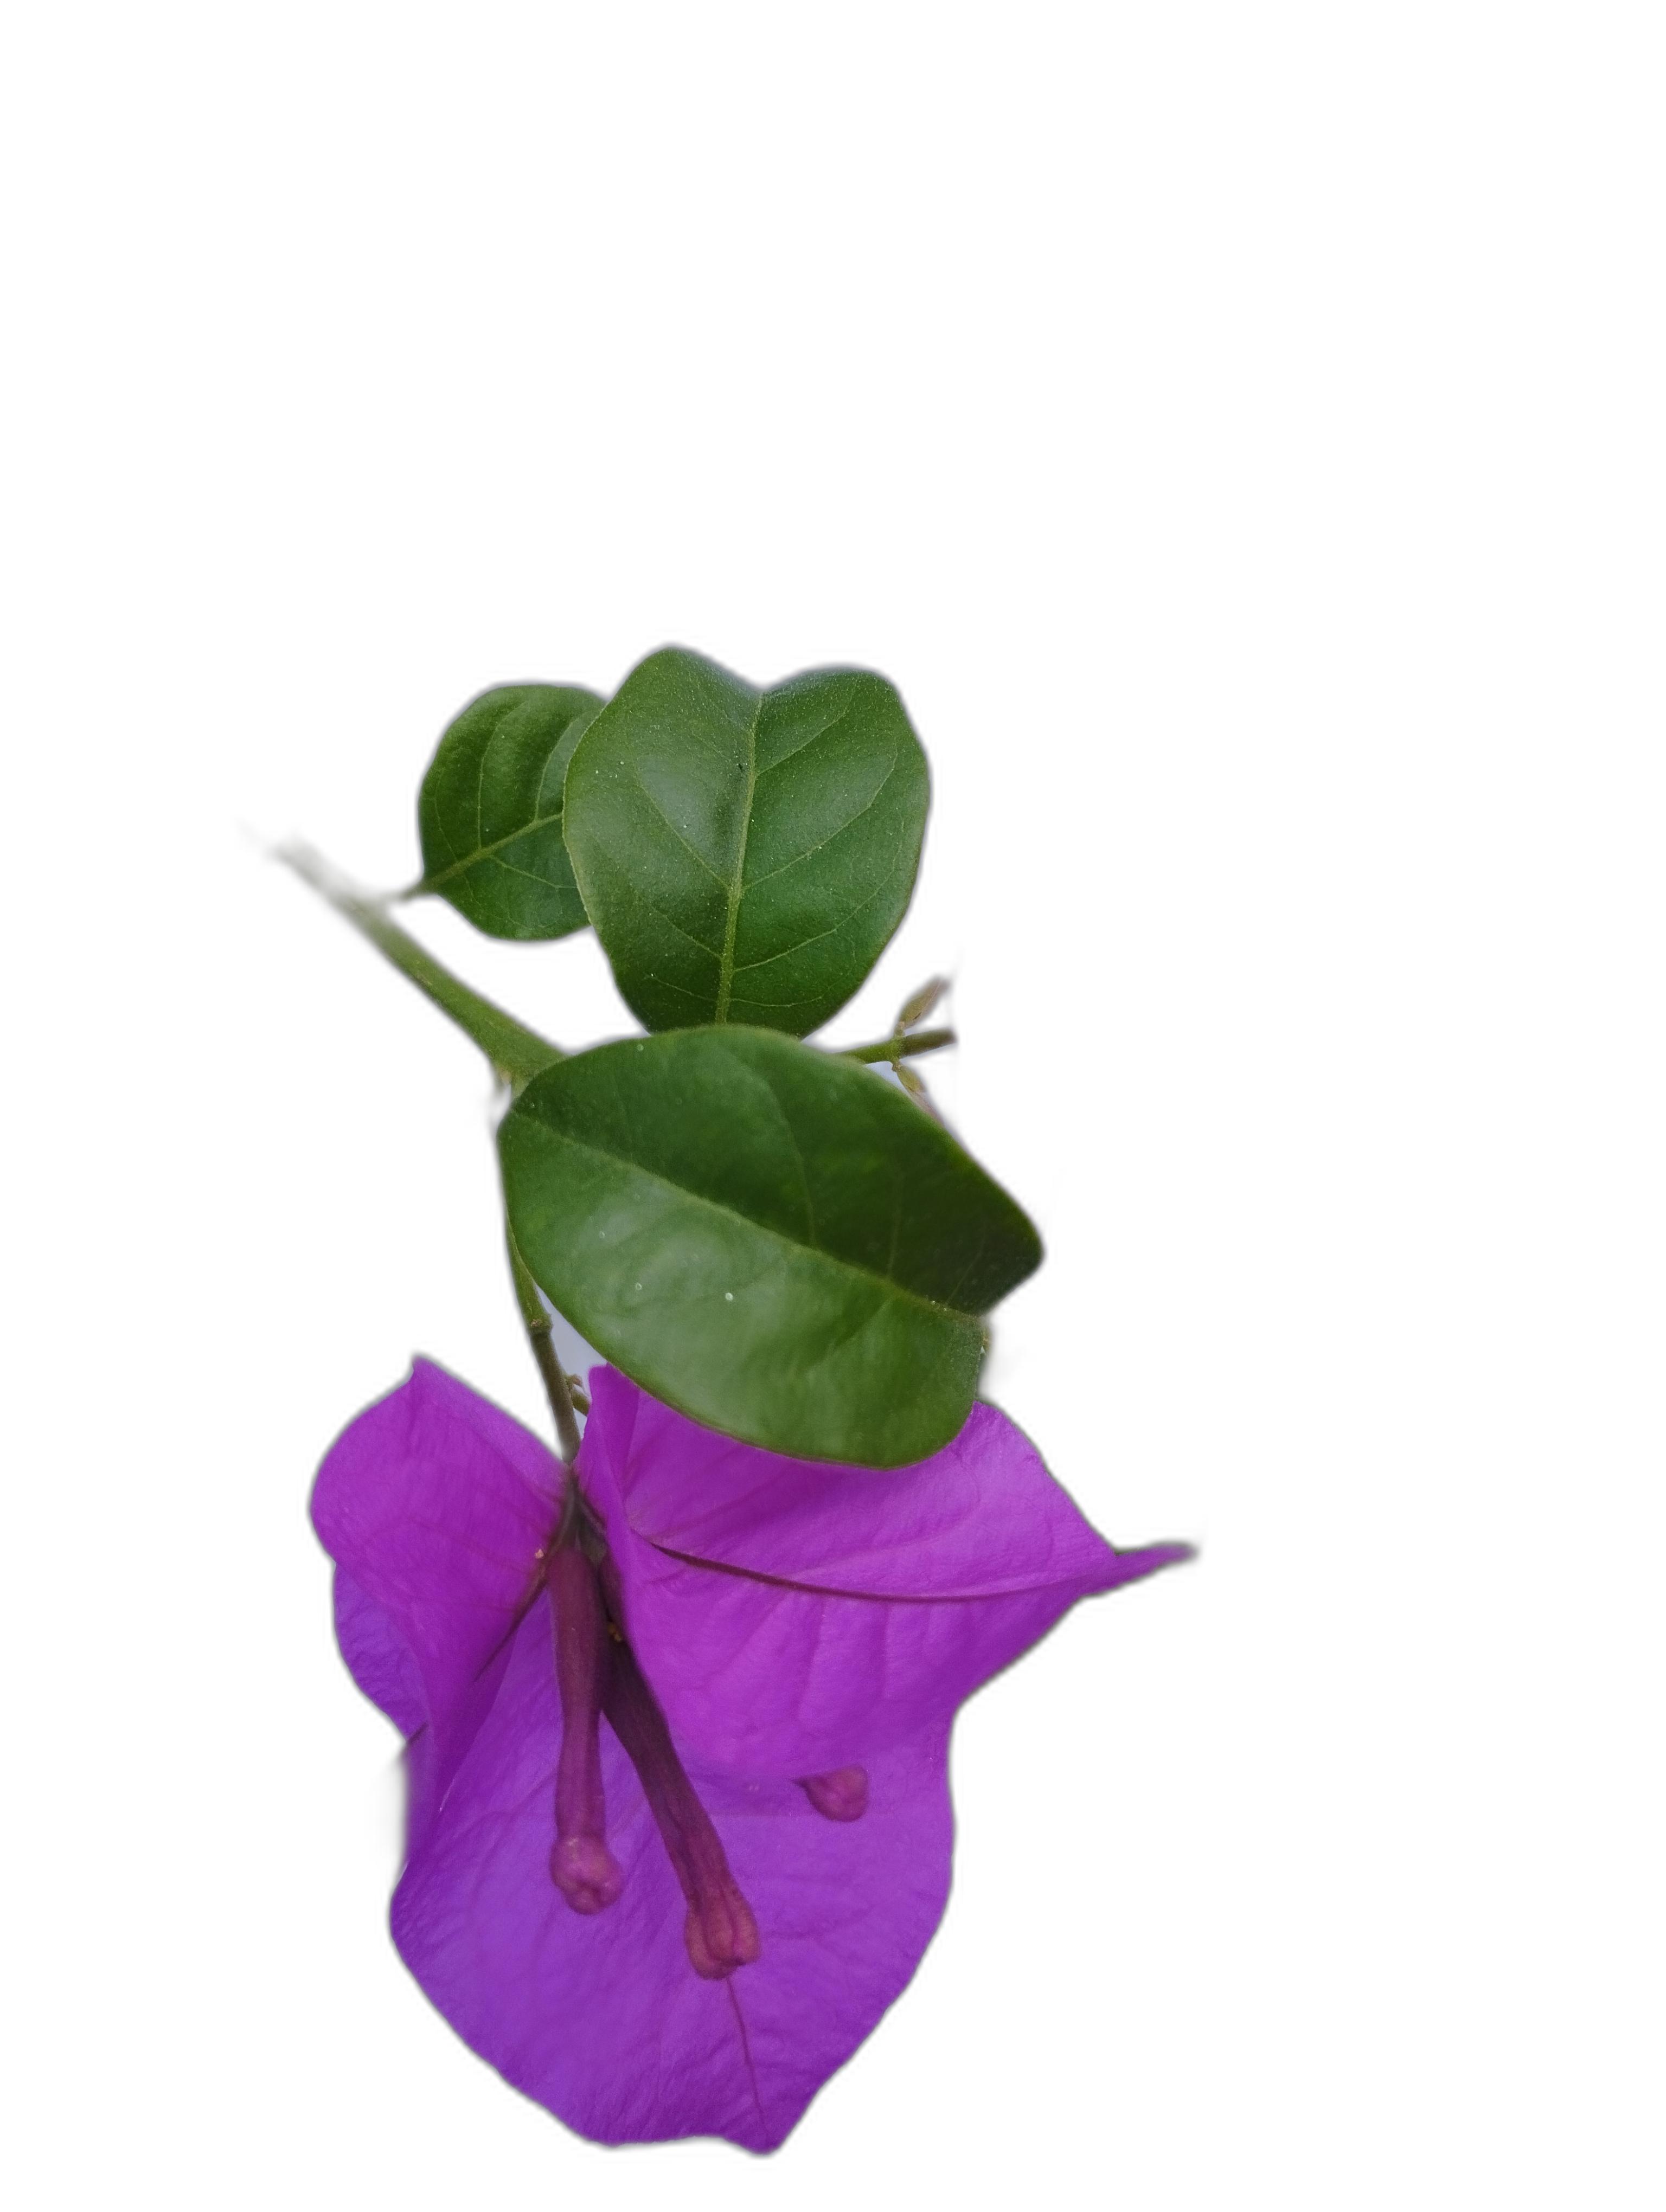
Label: Bougainvillea